Mandarin Oriental, Hong Kong

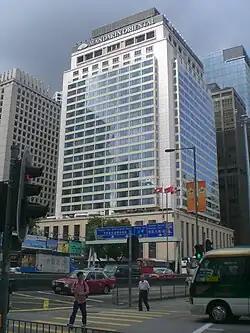

The Mandarin Oriental, Hong Kong is a five-star hotel on Connaught Road Central in Central, Hong Kong, owned and managed by Mandarin Oriental Hotel Group.